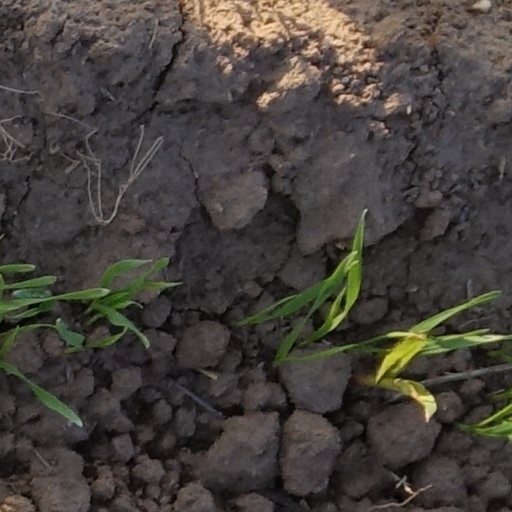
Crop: wheat